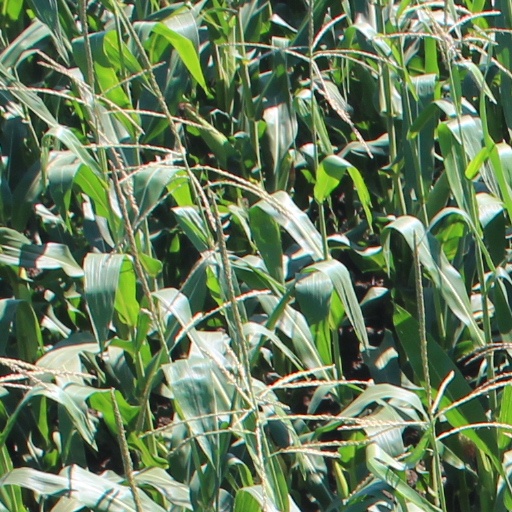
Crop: maize; corn